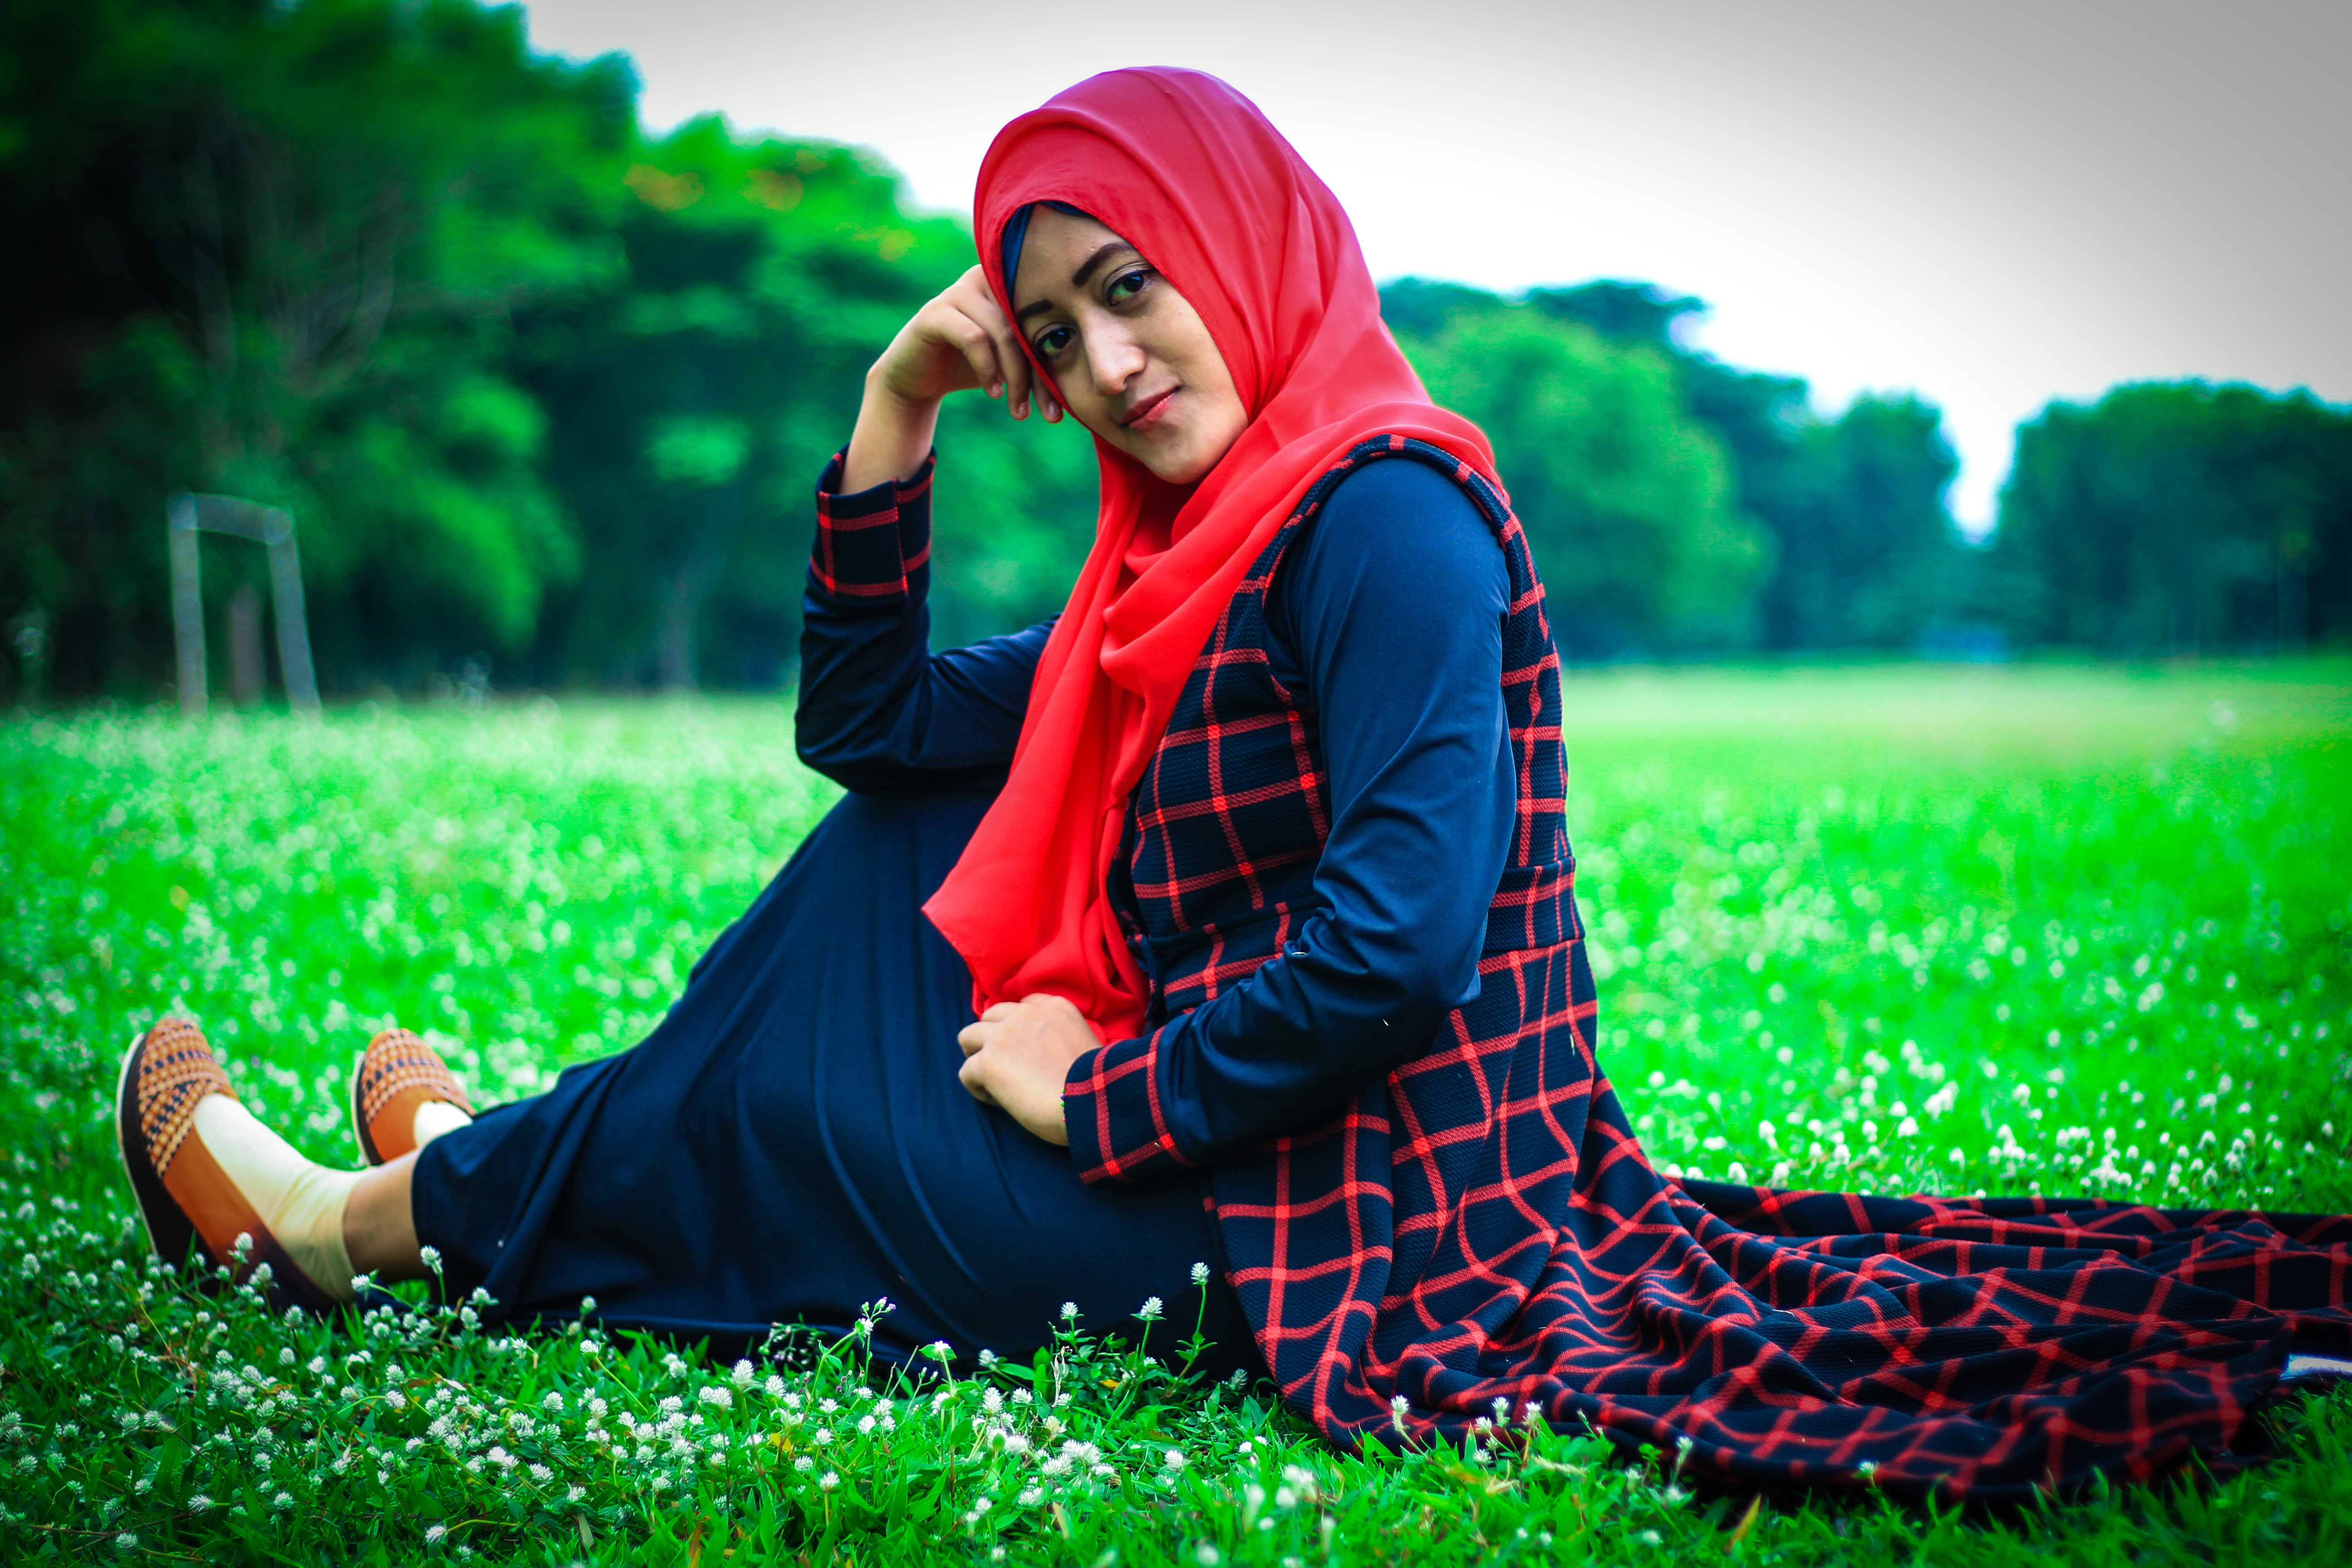
grass, lawn, photography, flower, green, red, color, sitting, religion, clothing, garden, women, photograph, beauty, costume, eurasian, gorgeous, mode, emotion, stylish, muslim, green grass, photo shoot, portrait photography, hijaber